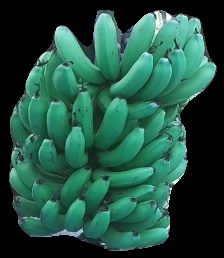
Variety: pachbale
Grade: grade3